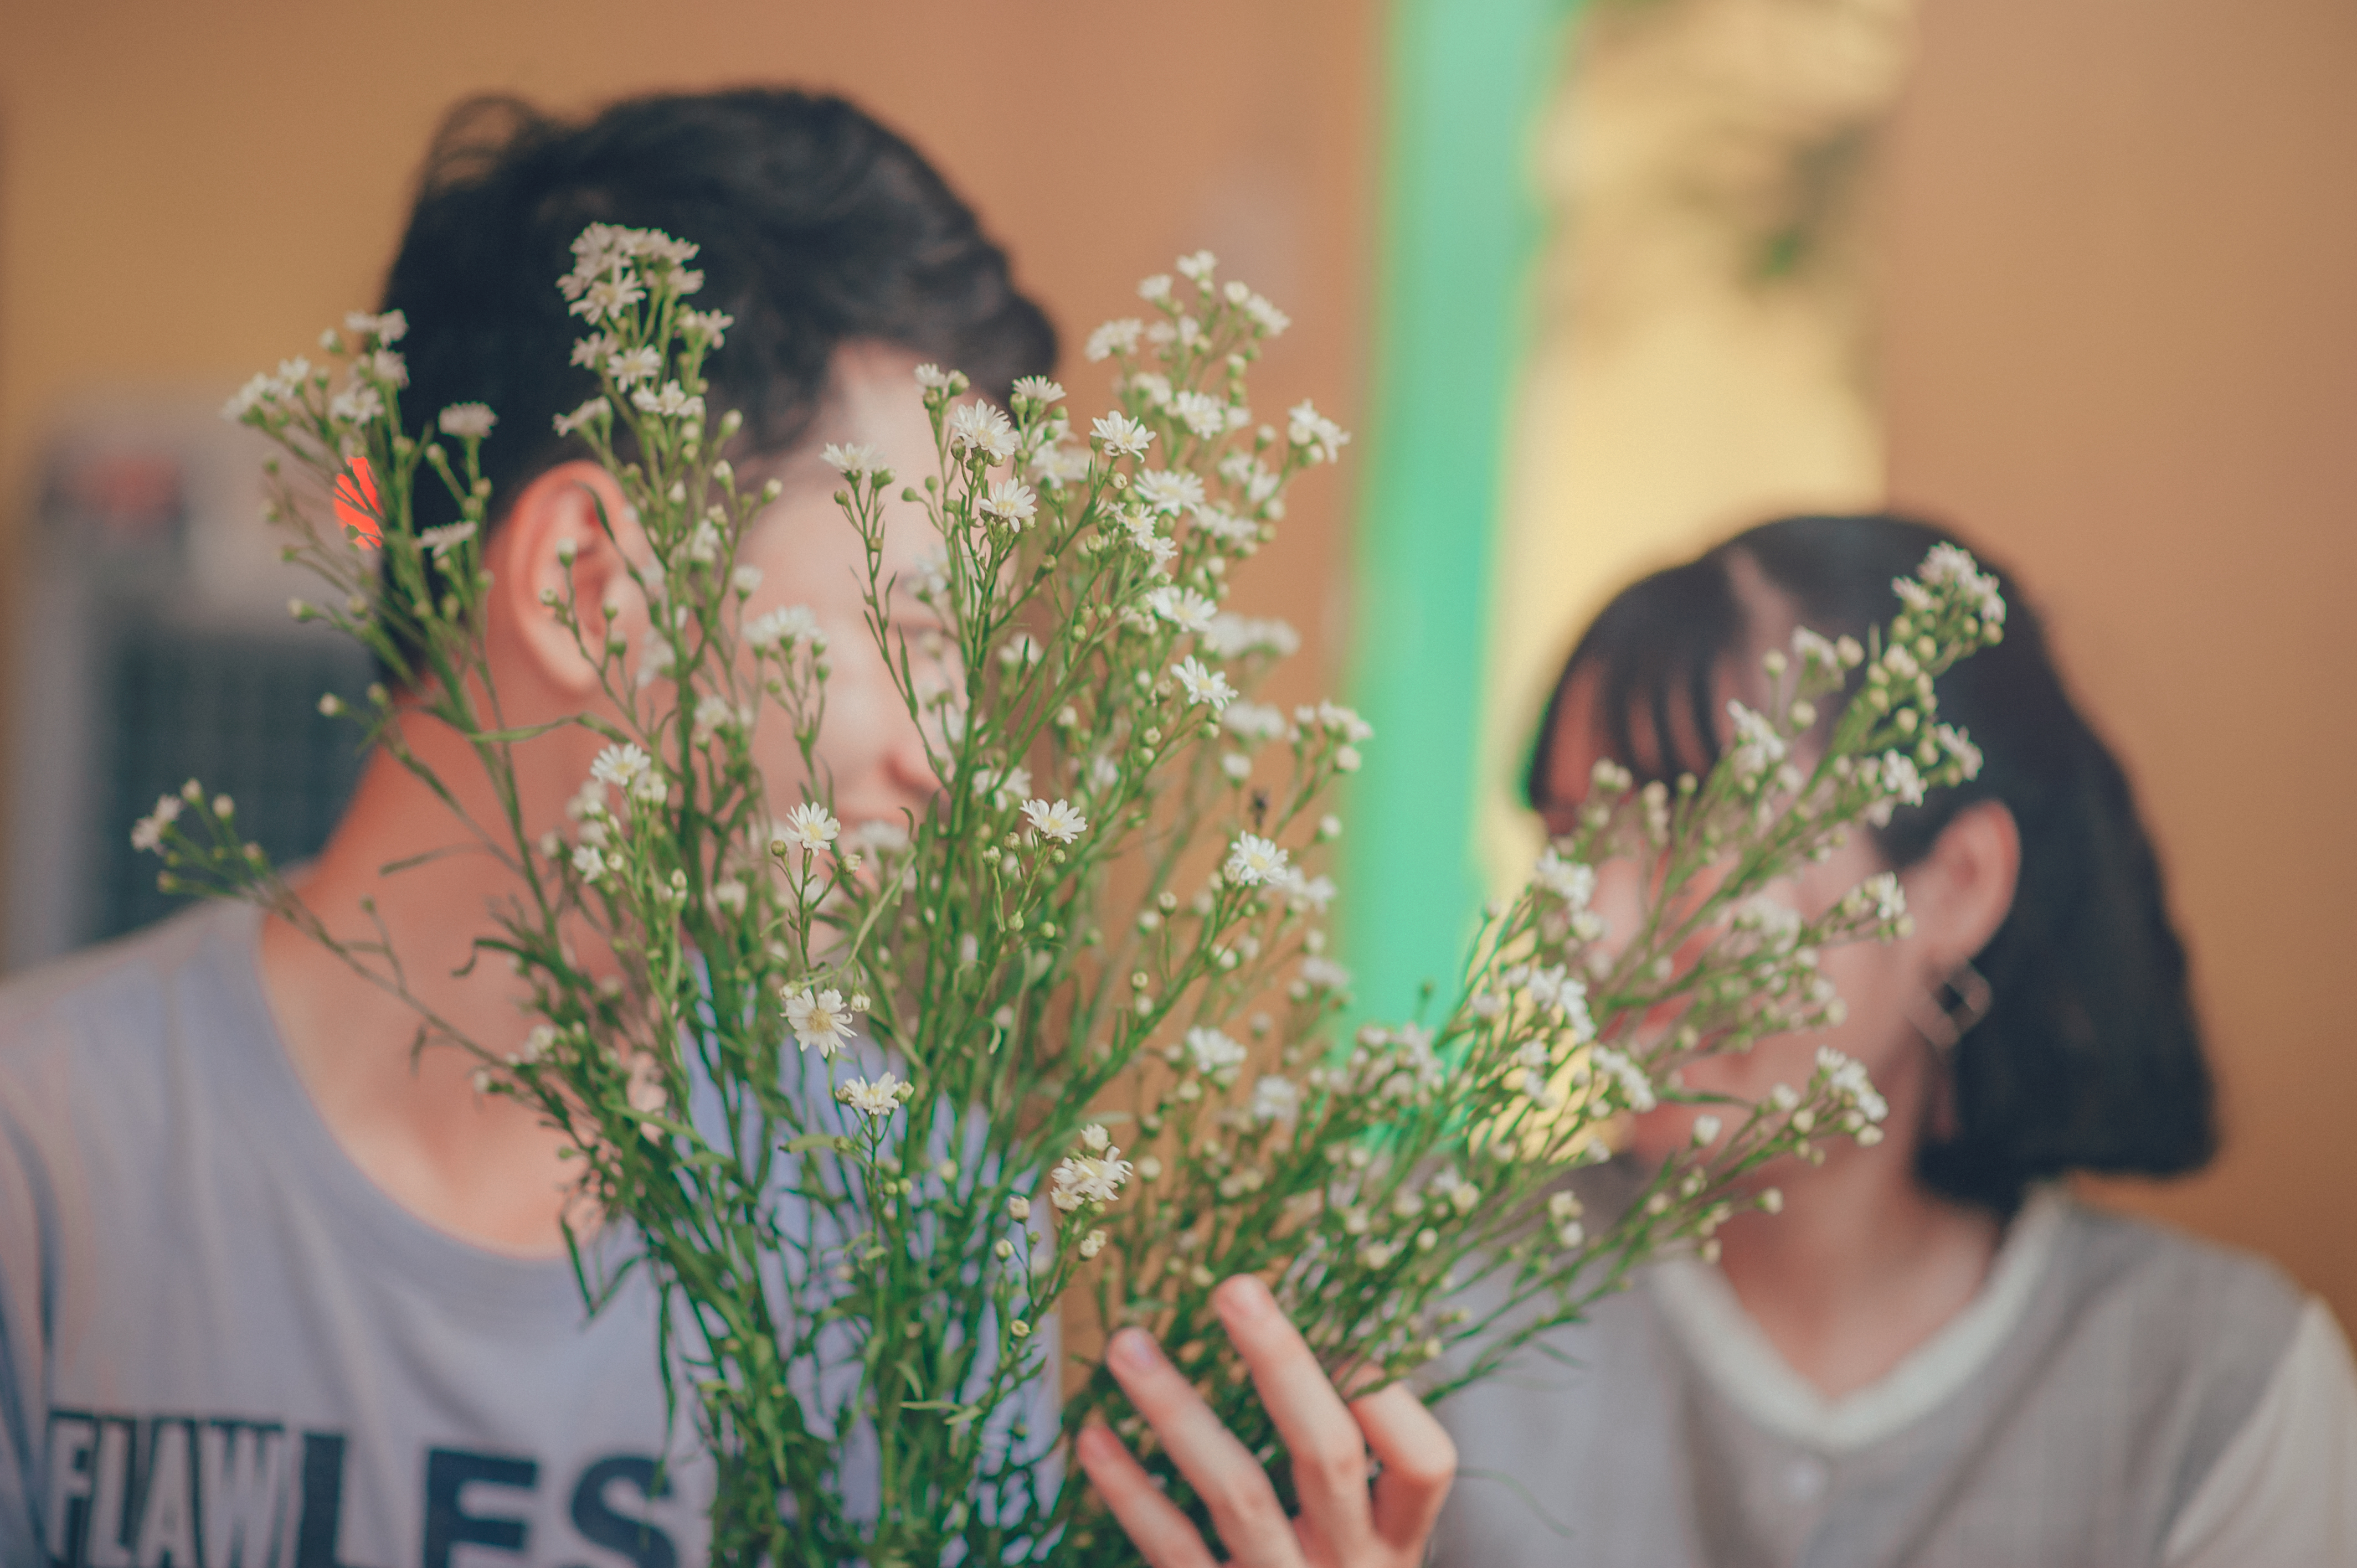
love, cute, portrait, landscape, beautiful, travel, girl, boy, flower, plant, flower arranging, ceremony, bride, floristry, flower bouquet, floral design, hand, grass, spring, fun, wedding, headpiece